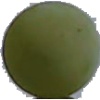
Label: Grape White 4